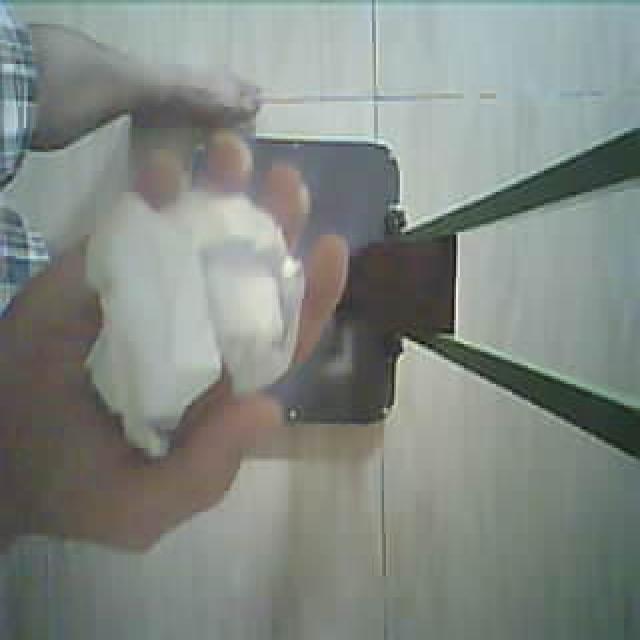
Label: tissues